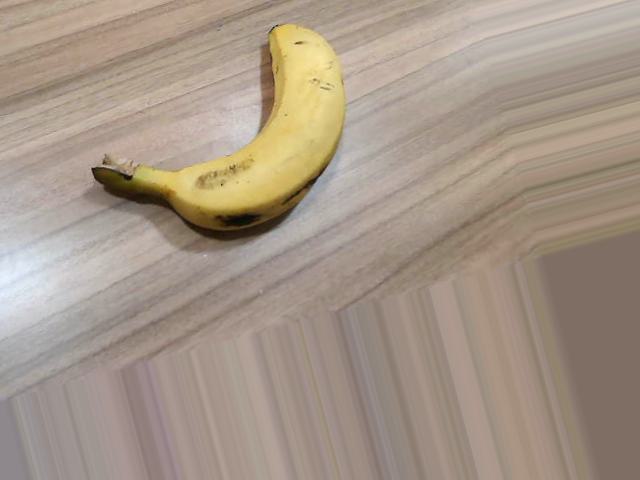
Label: Ripe_Banana